Gerald Desmond Bridge

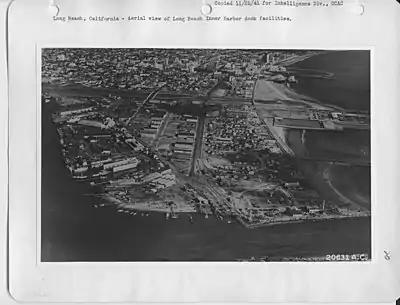
Back Channel, the Los Angeles River and downtown Long Beach, prior to the construction of the pontoon bridge

The first bridge linking the eastern end of Terminal Island and Long Beach was an unnamed "temporary" pontoon bridge constructed during World War II to accommodate traffic resulting from the expansion of the Long Beach Naval Shipyard. The pontoon bridge was intended to last six months, but was not replaced until 1968, 24 years after it had opened. Depending on the level of the tide, road traffic had to descend below the level on the shore. When marine traffic required the bridge to open, traffic delays of up to 15 minutes could occur. An estimated seven people died after driving off the pontoon bridge.